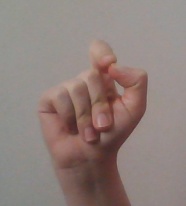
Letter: fa